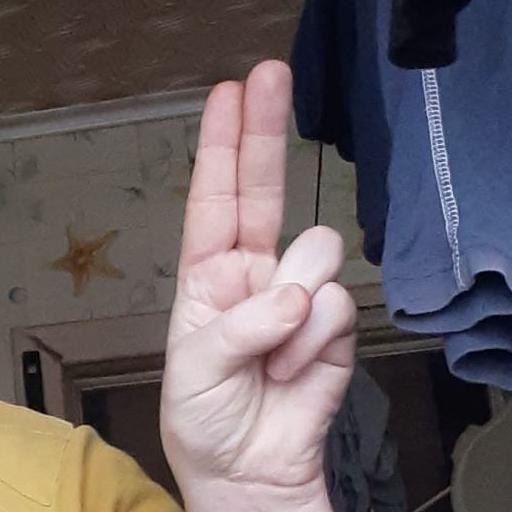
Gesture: two_up